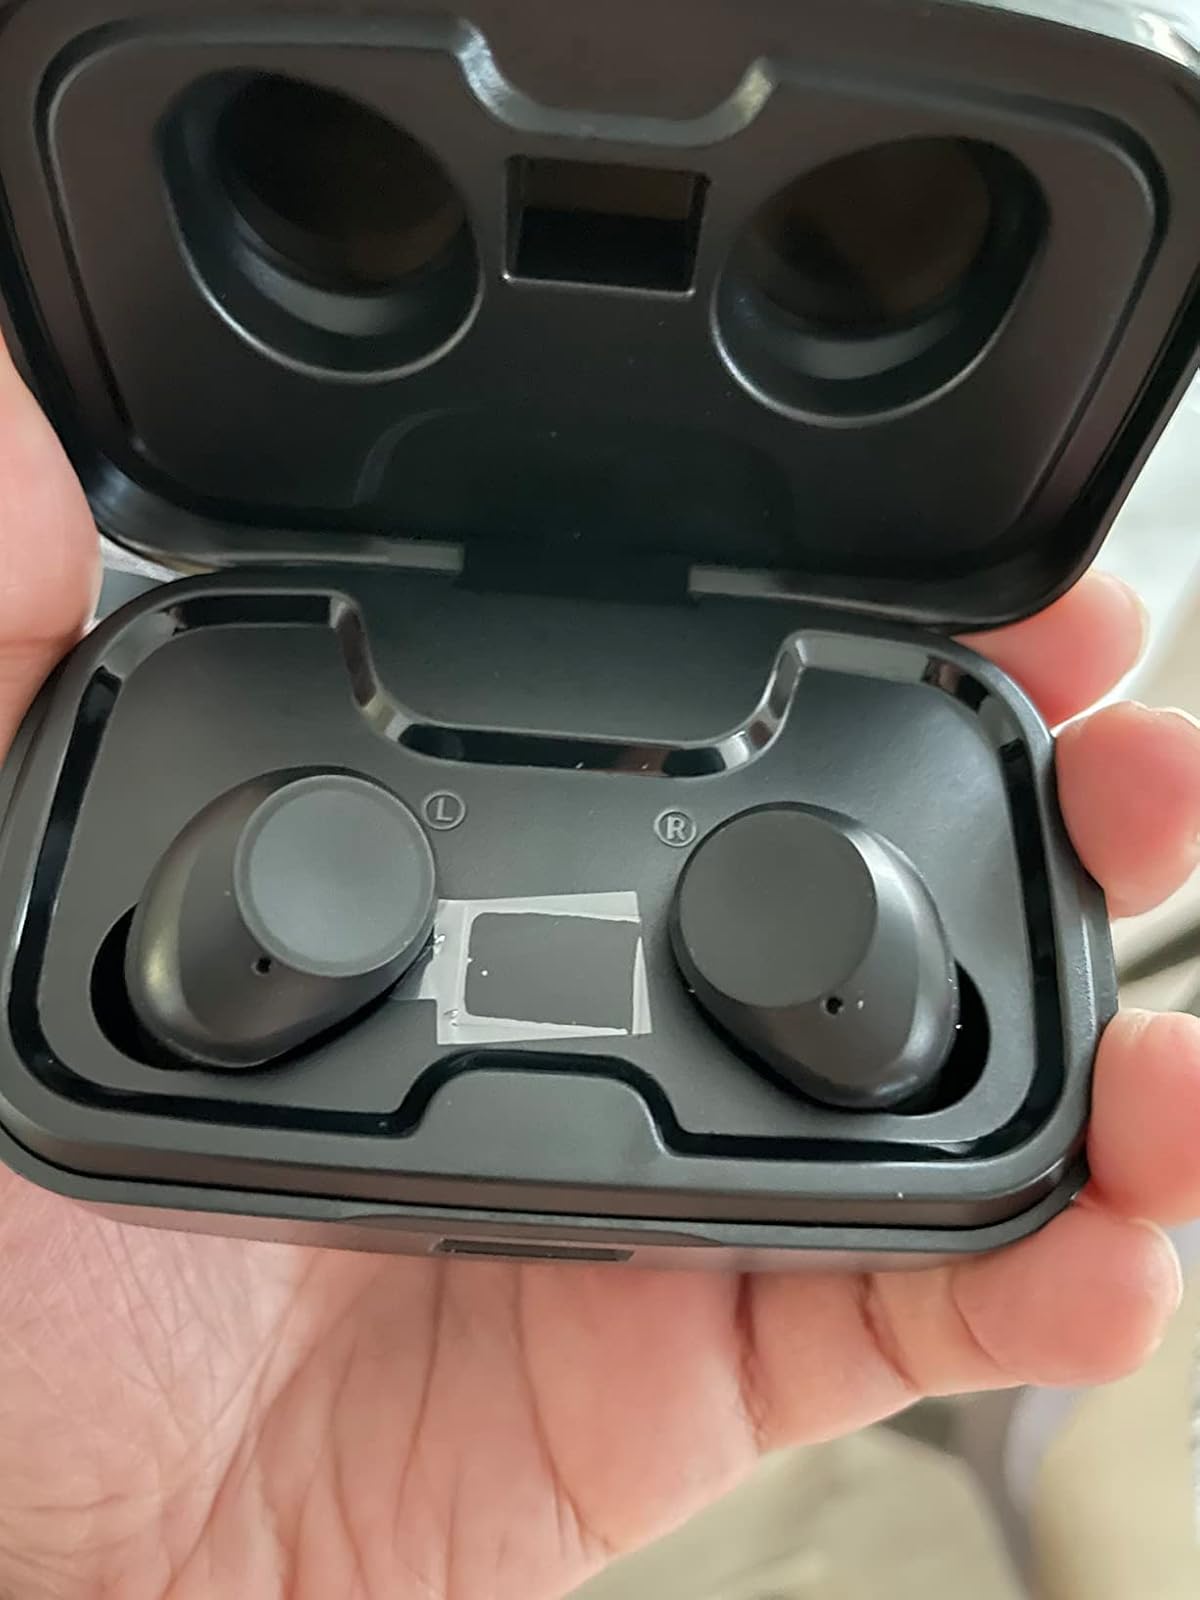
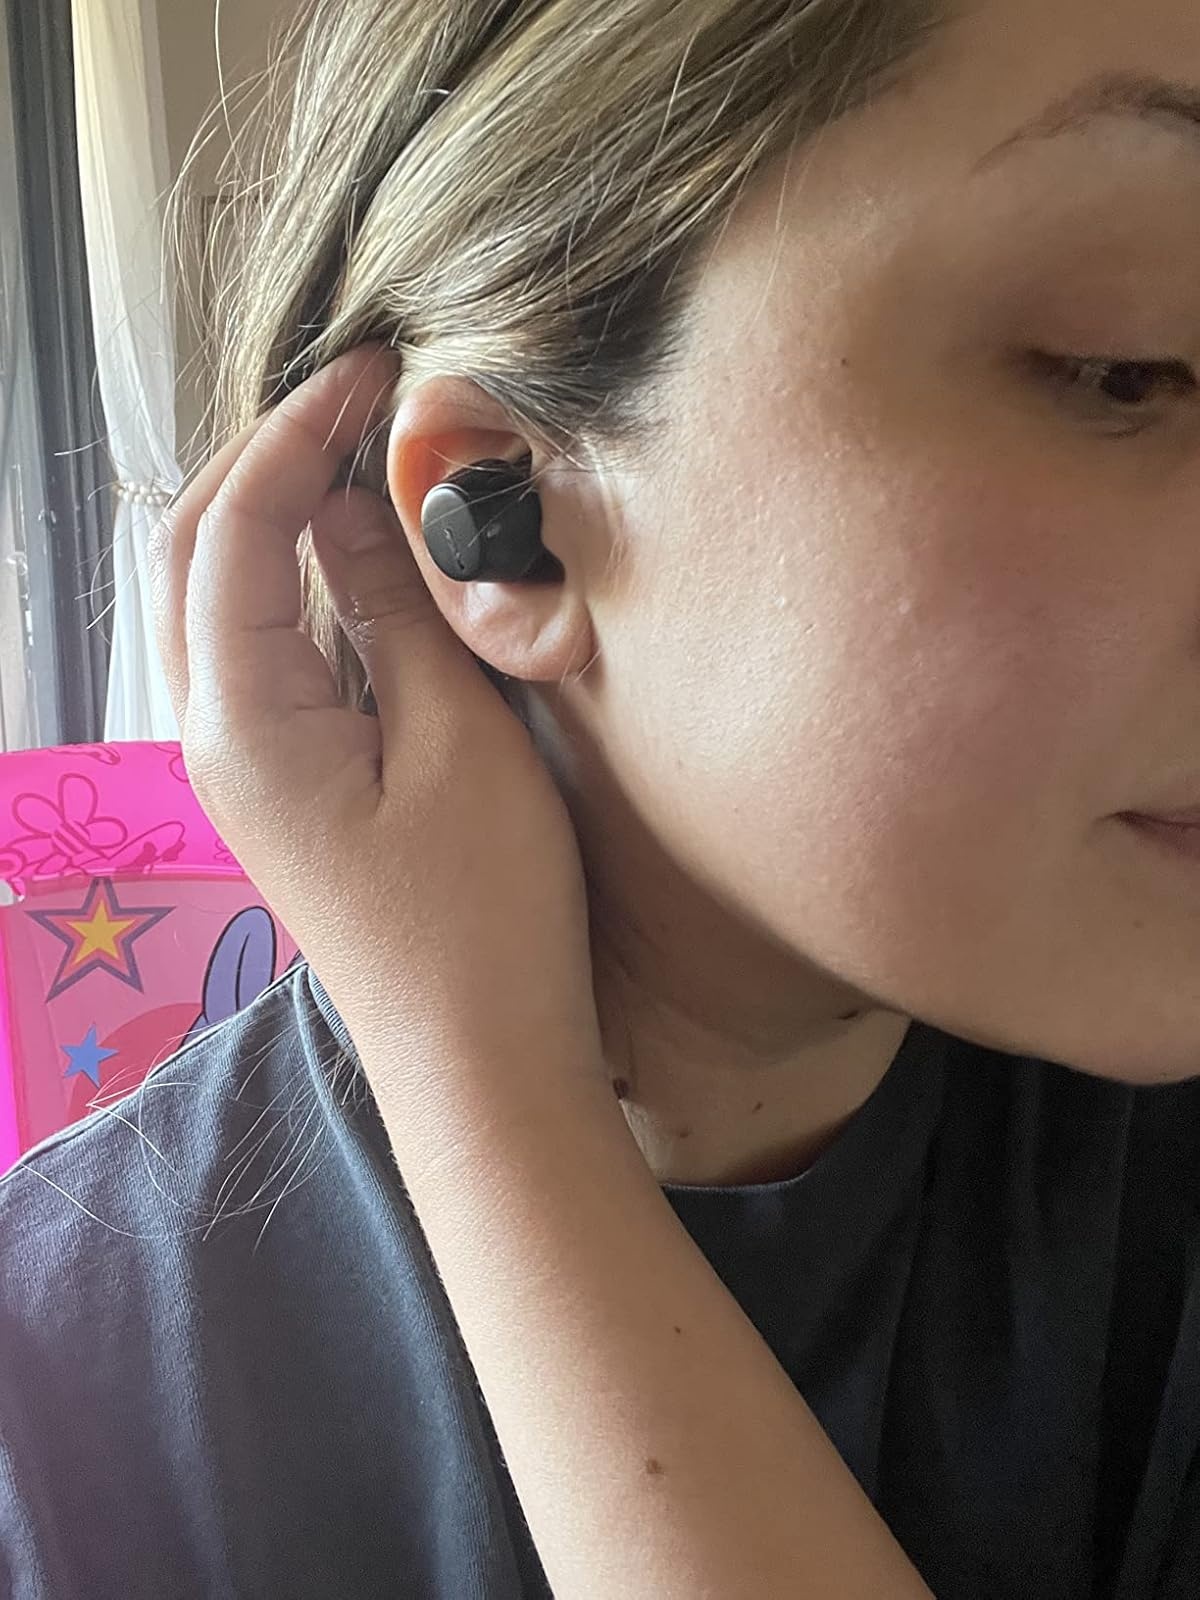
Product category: earbuds
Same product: no